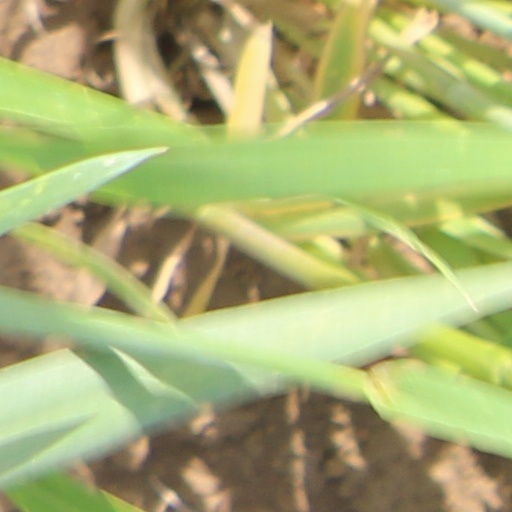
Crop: wheat